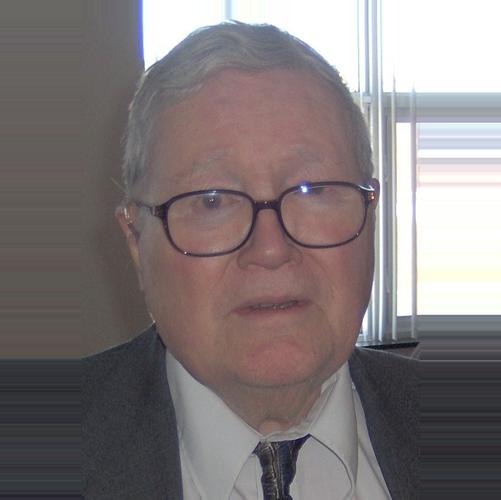
Age: 84